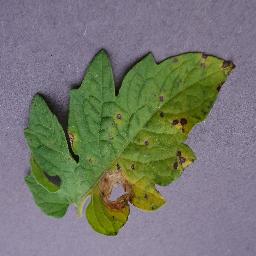
Label: Tomato___Septoria_leaf_spot